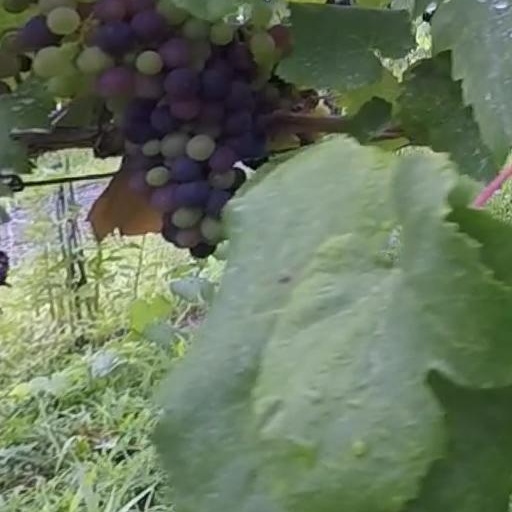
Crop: grape